Nothing Fails

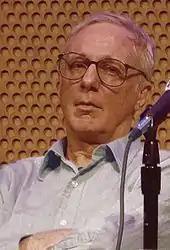
Critic Robert Christgau deemed "Nothing Fails" and "Mother and Father" the highlights from "American Life".

According to Lucy O'Brien, author of "", the main concept of "American Life" was about "nothing". This was evident in the titles of the songs like "Nobody Knows Me", usage of "no" in "Love Profusion", as well as "Nothing Fails". Usage of the negative tone led Madonna to be sarcastic on people's assumptions about her and emphasize about her knowledge of romantic love. "Nothing Fails" began as a humble track that musician-producer Guy Sigsworth wrote for his wife. He asked singer Jem Griffiths to collaborate with him and during their first collaborative session, they wrote a song called "Silly Thing", inspired by Sigsworth's wife. He said: "I never write love songs, but I was moved to write one for her. I've never had a problematic relationship with her, there's not been a lot of drama. But I wanted to write something naive and honest." The demo, which was reminiscent of an offbeat folk song, was later played for Madonna, who loved it and changed parts of the song, including the title. In September 2012, Sigsworth leaked the original version of "Nothing Fails", describing it as a "work-in-progress demo of a song I originally wrote with Jem, and which later became 'Nothing Fails', co-written and recorded by Madonna. It's over ten years old". On "Nothing Fails", Griffiths said: